Ihosy River

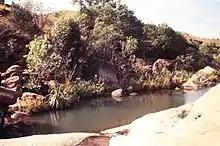
The Ihosy River in Madagascar

The Ihosy River is a river in Fianarantsoa Province in central Madagascar. It runs down from the hills of Bekisopa, through the town of Ihosy (at ), which provides the name of the river.